Pitcher-Plants of Borneo

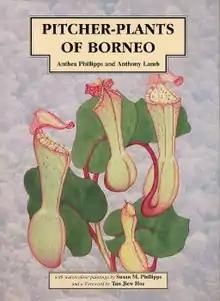
Cover of first edition, showing "N. clipeata"

Pitcher-Plants of Borneo is a monograph by Anthea Phillipps and Anthony Lamb on the tropical pitcher plants of Borneo. It was first published in 1996 by Natural History Publications (Borneo), in association with the Royal Botanic Gardens, Kew and the Malaysian Nature Society. An updated and much expanded second edition was published in 2008 as Pitcher Plants of Borneo, with Ch'ien Lee as co-author.